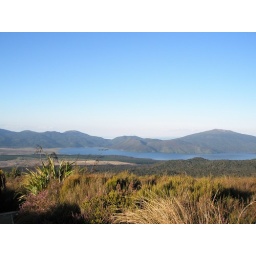
next to the mountain is the largest lake in NZ.. lake taupo